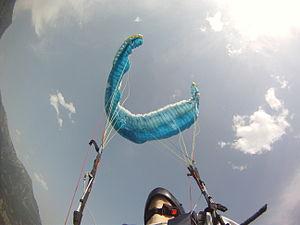
La voltige en parapente, parfois désignée parmi les pilotes sous le terme d'« acro », pour acrobatie, est une forme de vol en parapente, au cours de laquelle les pilotes sont amenés à effectuer des manœuvres inhabituelles aux limites du domaine de vol de leurs ailes. Bien que des exercices de voltige très simples soient enseignés en école de vol, le terme de voltige désigne plus communément un ensemble de manœuvres radicales effectuées uniquement par des pilotes très expérimentés.